Coprates quadrangle

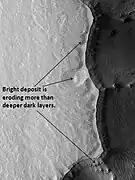
Ganges Chasma Layers, as seen by HiRISE

Images of rocks in the canyon walls almost always show layers. Some layers appear tougher than others. In the image below of Ganges Chasma Layers, as seen by HiRISE, one can see that the upper, light-toned deposits are eroding much faster than the lower darker layers. Some cliffs on Mars show a few darker layers standing out and often breaking into large pieces; these are thought to be hard volcanic rock instead of soft ash deposits. An example of hard layers is shown below in the picture of layers in the canyon wall in Coprates, as seen by Mars Global Surveyor. Because of its closeness to the Tharsis volcanic region, the rock layers may be made of layer after layer of lava flows, probably mixed with deposits of volcanic ash that fell out of the air following big eruptions. It is likely the rock strata in the walls preserve a long geological history of Mars. Dark layers may be due to dark lava flows. The dark volcanic rock basalt is common on Mars. However, light-toned deposits may have resulted from rivers, lakes, volcanic ash, or wind blown deposits of sand or dust. The Mars Rovers found light-toned rocks to contain sulfates. Probably having been formed in water, sulfate deposits are of great interest to scientists because they may contain traces of ancient life. The Mars Reconnaissance Orbiter Compact Reconnaissance Imaging Spectrometer for Mars (CRISM) instrument found opaline silica in certain strata along and within the Valles Marineris canyon system. Because Iron sulfates were sometimes found near the opaline silica, it is thought that the two deposits were formed with an acid fluid.